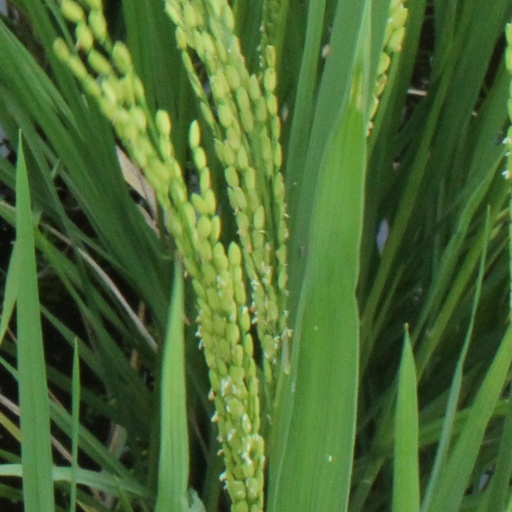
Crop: rice